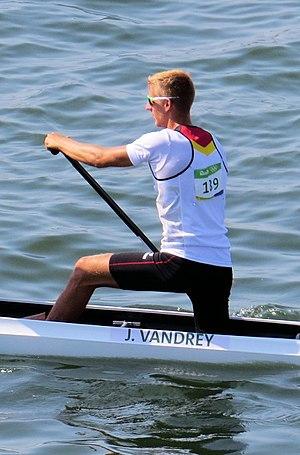
Jan Vandrey, né le 11 décembre 1991 est un céiste allemand. Il a obtenu la médaille d'or en C-2 1000 m aux Jeux olympiques d'été de 2016 avec Sebastian Brendel.